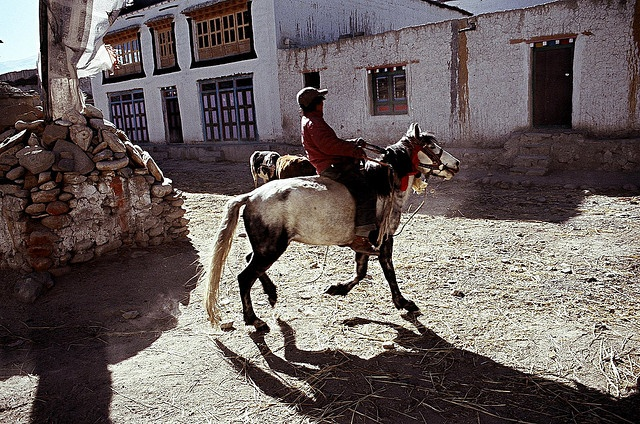
a person in red is riding a horse
A man riding on the back of a horse.
a person rides on top of a horse
A man is riding a horse on the dirt in front of the building.
A man riding a horse near a building.